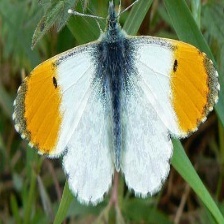
Species: ORANGE TIP
Butterfly family (ImageNet category): cabbage_butterfly